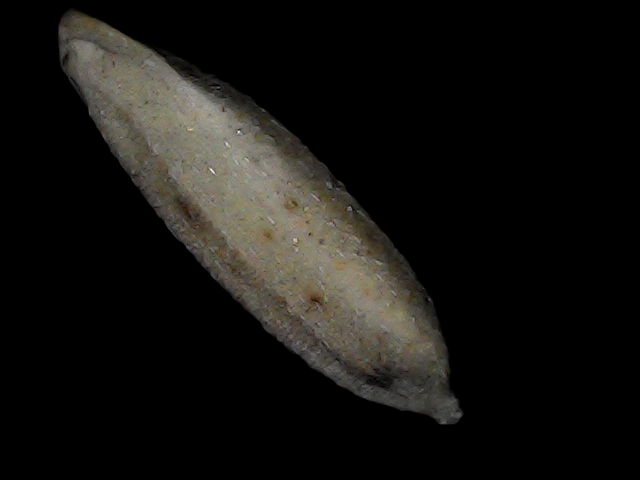
Rice variety: Bd79